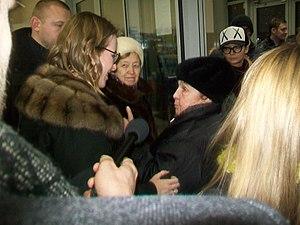
L’élection présidentielle de 2018 est organisée en Russie le 18 mars 2018 pour en élire le président fédéral. Vladimir Poutine ayant réuni une majorité absolue des voix dès le premier tour, aucun second tour n'est organisé.